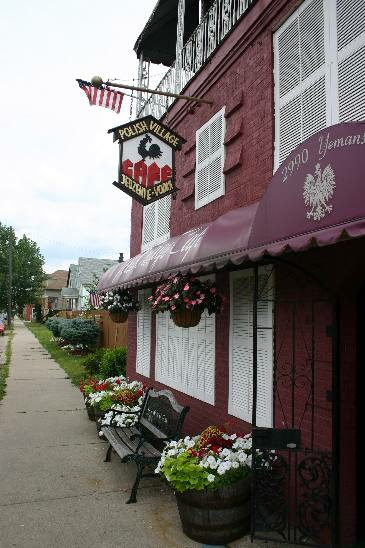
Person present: No